Ambrose Philips

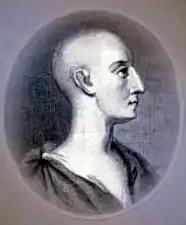
Ambrose Philips, an anonymous 18th-century engraving.

Ambrose Philips (167418 June 1749) was an English poet and politician. He feuded with other poets of his time, resulting in Henry Carey bestowing the nickname "Namby-Pamby" upon him, which came to mean affected, weak, and maudlin speech or verse.